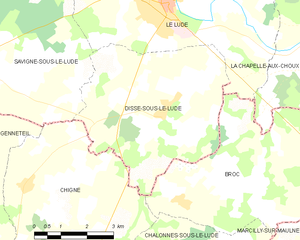
Carte des communes françaises